Religion in Pakistan

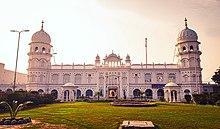
Gurdwara Janam Asthan, the birthplace of the founder of Sikhism in Nankana Sahib

Christians make up 1.3% of Pakistan's population. The majority of the Pakistani Christian community consists of Punjabis who converted during the British colonial era and their descendants. In British colonial India, there were waves of conversions to Christianity among the Chuhra and Chamar between the 1870s and 1930s in the Punjab Province and United Provinces of Agra and Oudh. Christians mainly live in the urban centres of Punjab. There is also a Roman Catholic community in Karachi which was established by Goan and Tamil migrants when Karachi's infrastructure was being developed between the two World Wars. A few Protestant groups conduct missions in Pakistan. The present Christian population in Pakistan is ranged between 2 and 3 million as per as recent (2020–21) year estimation by various institution and NGOs of Pakistan.